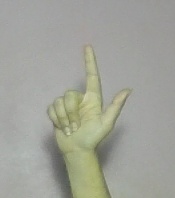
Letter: laam